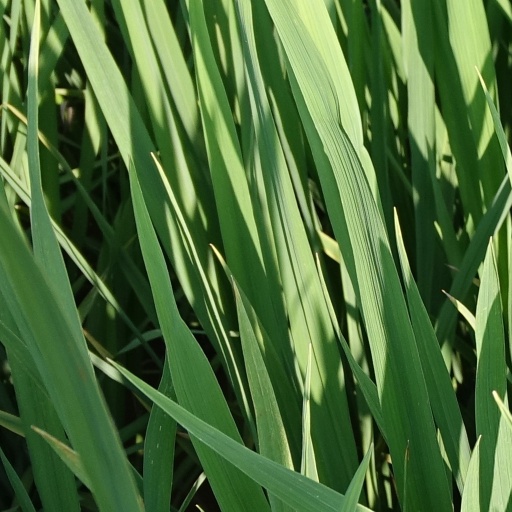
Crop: rice